André Hurst

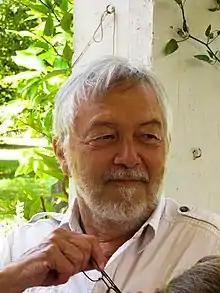
André Hurst

André Hurst, born 1940 in Geneva, is a Hellenist, professor and former Rector of the University of Geneva.